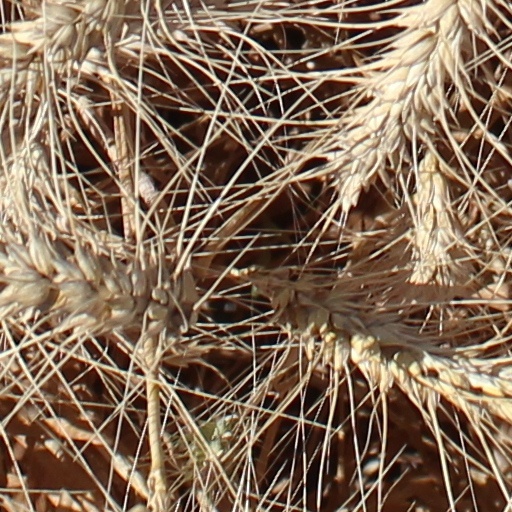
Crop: wheat